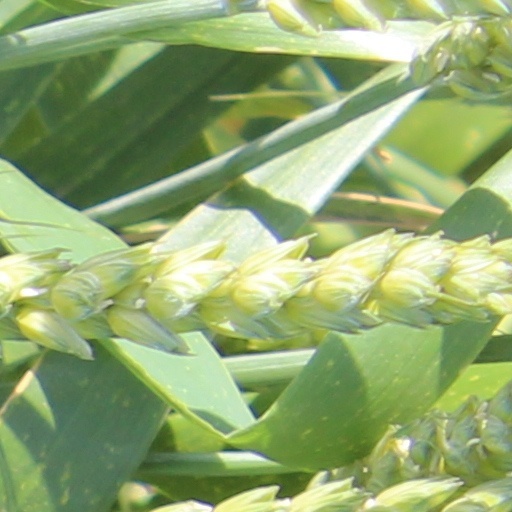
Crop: wheat